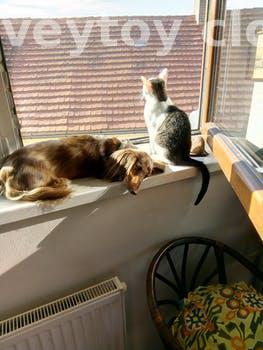
Label: Watermark